Sudan Airways

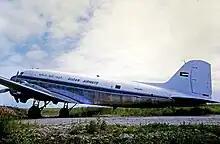
Sudan Airways Douglas C-47B in 1971

Kassala and Asmara were removed from the airline list of destinations in 1952. In February that year, a fifth Dove was phased in. There was such a demand for flying that the toilets on the Doves were removed to make room for more seats, with these aircraft even carrying passengers in the cockpit. This prompted the airline to look for newer and bigger airliners, with the Douglas DC-3 and the de Havilland Heron being under consideration. Flown with Austers and Doves, by the carrier was operating a domestic network that was long. That year, the carrier incorporated the first four DC-3s into the fleet. The boost in capacity allowed the company to carry both passengers and mail, to introduce new regular routes to Cairo and Wad Medani, and to carry out aerial survey tasks for the government. Also in 1953, the Chadian city of Abeche was made part of the route network, whereas regular flights to Jeddah were launched in . Services to Athens commenced in the mid-1950s. Two more DC-3s were bought in 1956. In 1958, after taking office, the Supreme Council of the Armed Forces decided to expand the carrier's international operations. A seventh DC-3 was incorporated into the fleet that year. Long-haul services started in June 1959 between Khartoum and London via Rome –the so-called "Blue Nile" service– using a Viscount 831 that was acquired new earlier that year in a joint venture with British United Airways. Beirut was added to the destination network in November the same year. Also in 1959, the airline joined IATA.